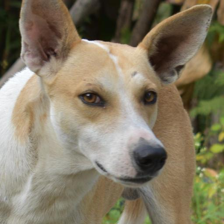
Label: animals